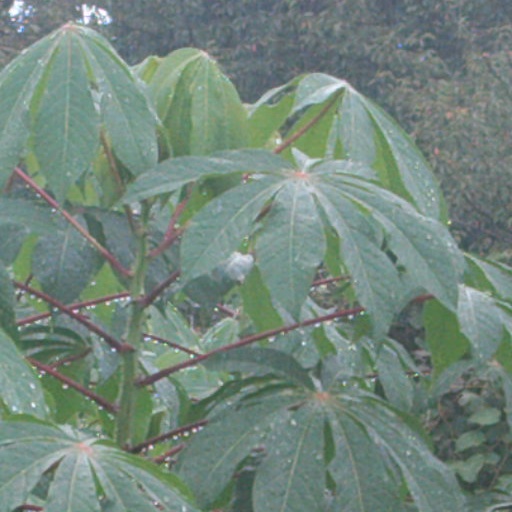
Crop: cassava